Todd Farmhouse (Fort Howard, Maryland)

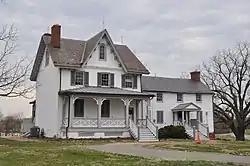

Todd Farmhouse is a historic home located at Fort Howard, Baltimore County, Maryland, United States. It is a -story, brick dwelling that is three bays in width. Although initially of a Federal architecture inspired plan, later Italianate alterations dominate its present exterior appearance. It features a steeply pitched gable roof. Also on the property are several farm buildings and a family cemetery.